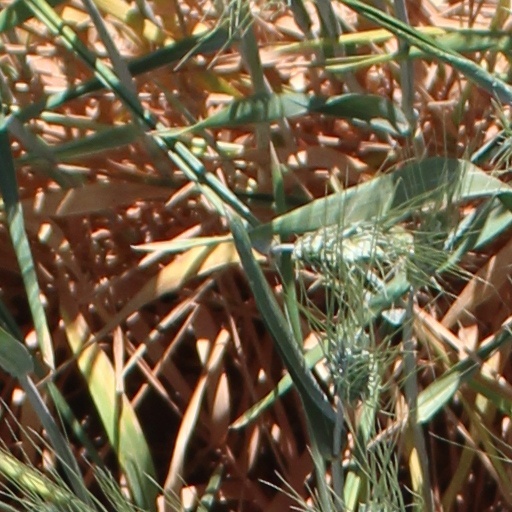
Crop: wheat